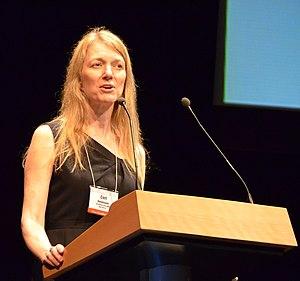
Les prix Kavli sont trois prix remis tous les deux ans pour souligner un travail scientifique exceptionnel dans l'un des trois domaines de l'astrophysique, des nanosciences et des neurosciences. Il a été créé en 2005 de façon conjointe par l'Académie norvégienne des sciences et des lettres, le ministère de l'Éducation norvégien et la Fondation Kavli, auxquels s'est ensuite ajoutée l'Union astronomique internationale. Chacun des prix consiste en un million de dollars américains, un parchemin et une médaille en or. Les premiers prix ont été remis à Oslo par le prince Haakon le 9 décembre 2008.
Cornelia Isabella "Cori" Bargmann, née en 1961, est une neurobiologiste américaine. Elle est professeure et directrice de recherche à l'Université Rockefeller et au Howard Hughes Medical Institute. Elle est connue pour ses recherches sur le système olfactif du ver Caenorhabditis elegans. Elle est membre de l'Académie nationale des sciences depuis 2003. Elle a reçu le Prix Kavli en neurosciences en 2012 avec Winfried Denk et Ann Graybiel pour avoir élucidé les mécanismes neuronaux à la base de la perception et des prises de décision. Elle a également reçu le prix Breakthrough Prize in Life Sciences en 2013.